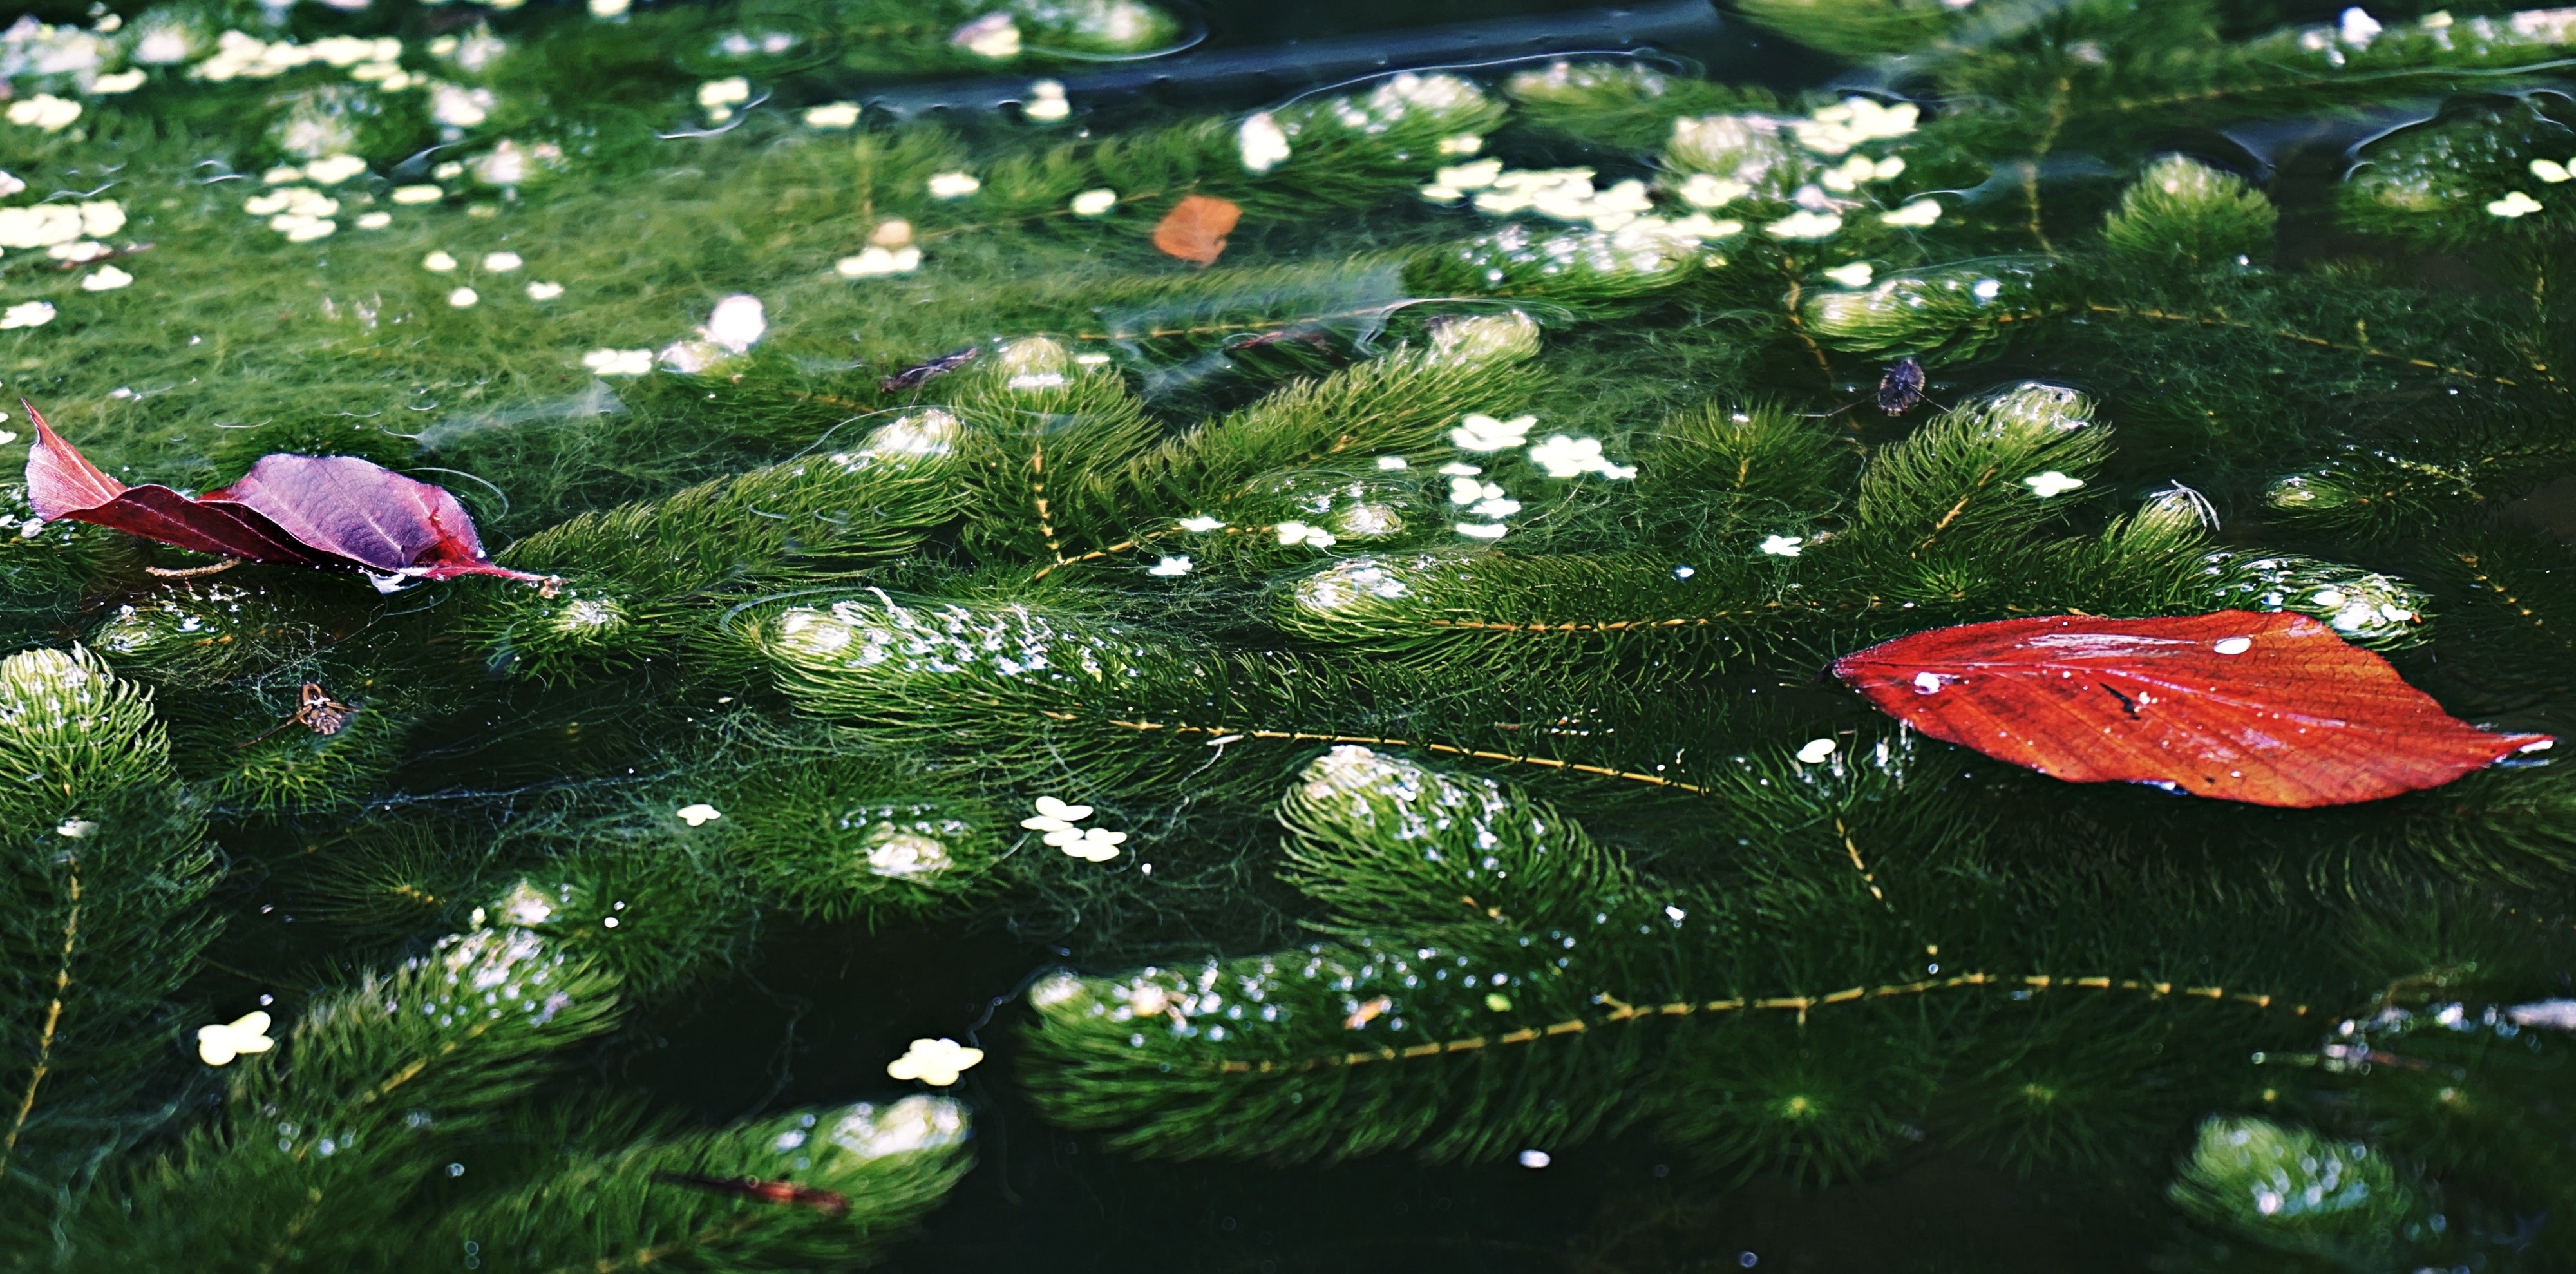
water, leaf, nature, green, vegetation, natural landscape, natural environment, tree, light, plant, botany, biome, sunlight, reflection, botanical garden, branch, grass, flower, garden, fir, watercourse, vascular plant, conifer, pine family, pond, landscape, evergreen, pine, window, cypress family, plant stem, spruce